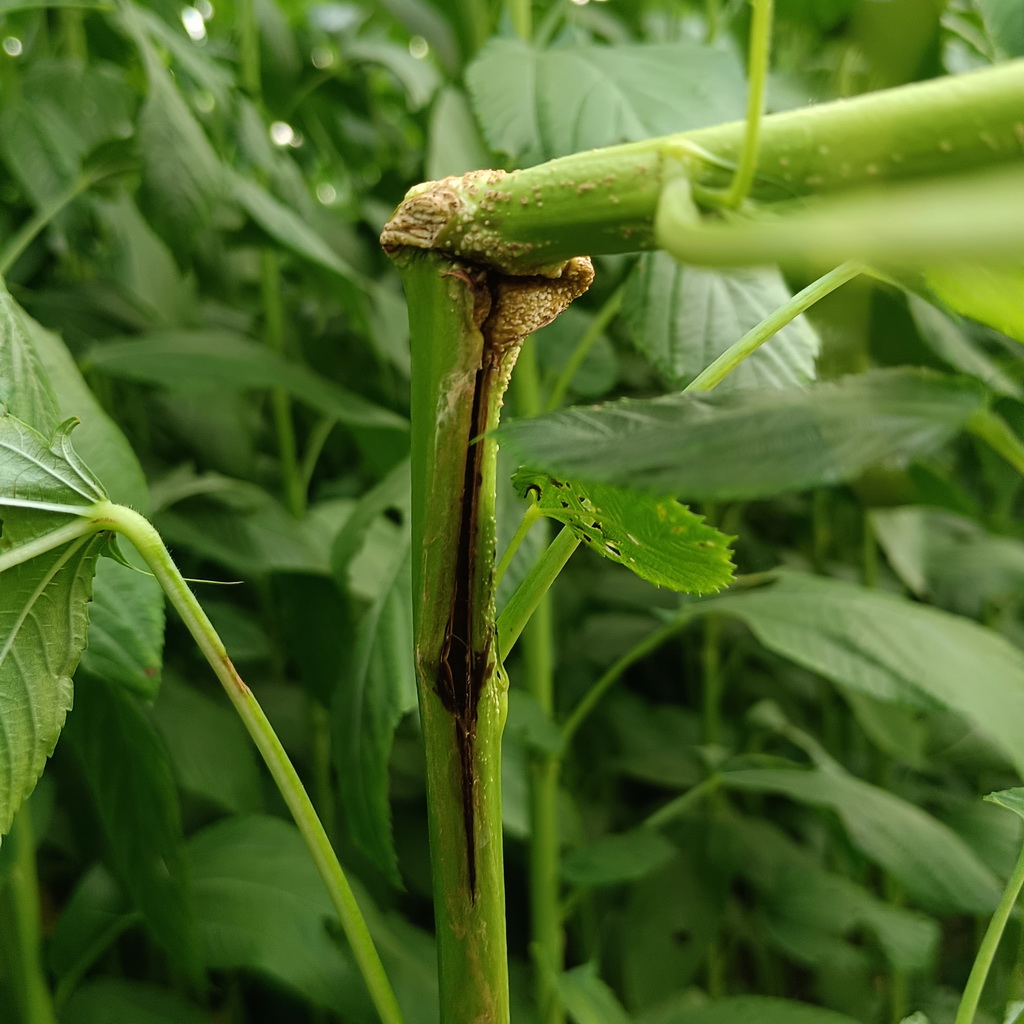
Label: Stem Soft Rot